Yogmaya Neupane

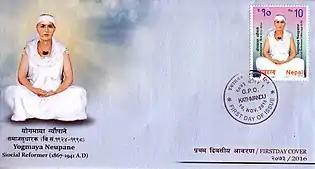
Sample of official stamp published by the Nepal Government for use in public domain in 2017.

Yogmaya and her daughter Nainakala were illiterate. Her poems were compiled and published by her literate disciples. In fact, the Yogbani is considered to be a small part of her poem collections, which she continued to compose until the year of her Jal Samadhi.